James P. Hidley Cottage

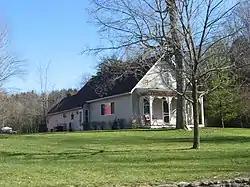
Front and northern side

The James P. Hidley Cottage is a small Carpenter Gothic house in western Butler County, Ohio, United States. Erected in 1860, the house is important as one of the area's few houses of its style, and it has been named a historic site.